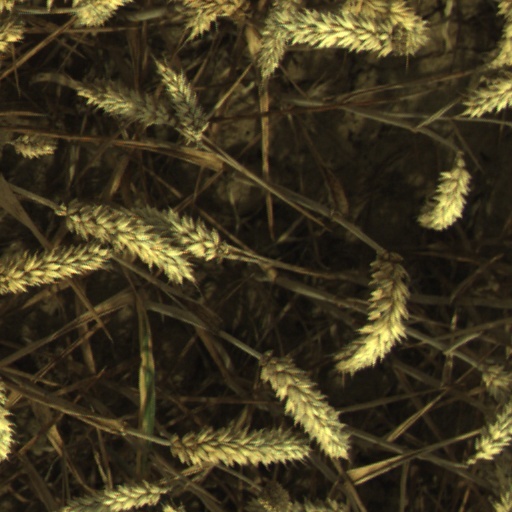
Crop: wheat